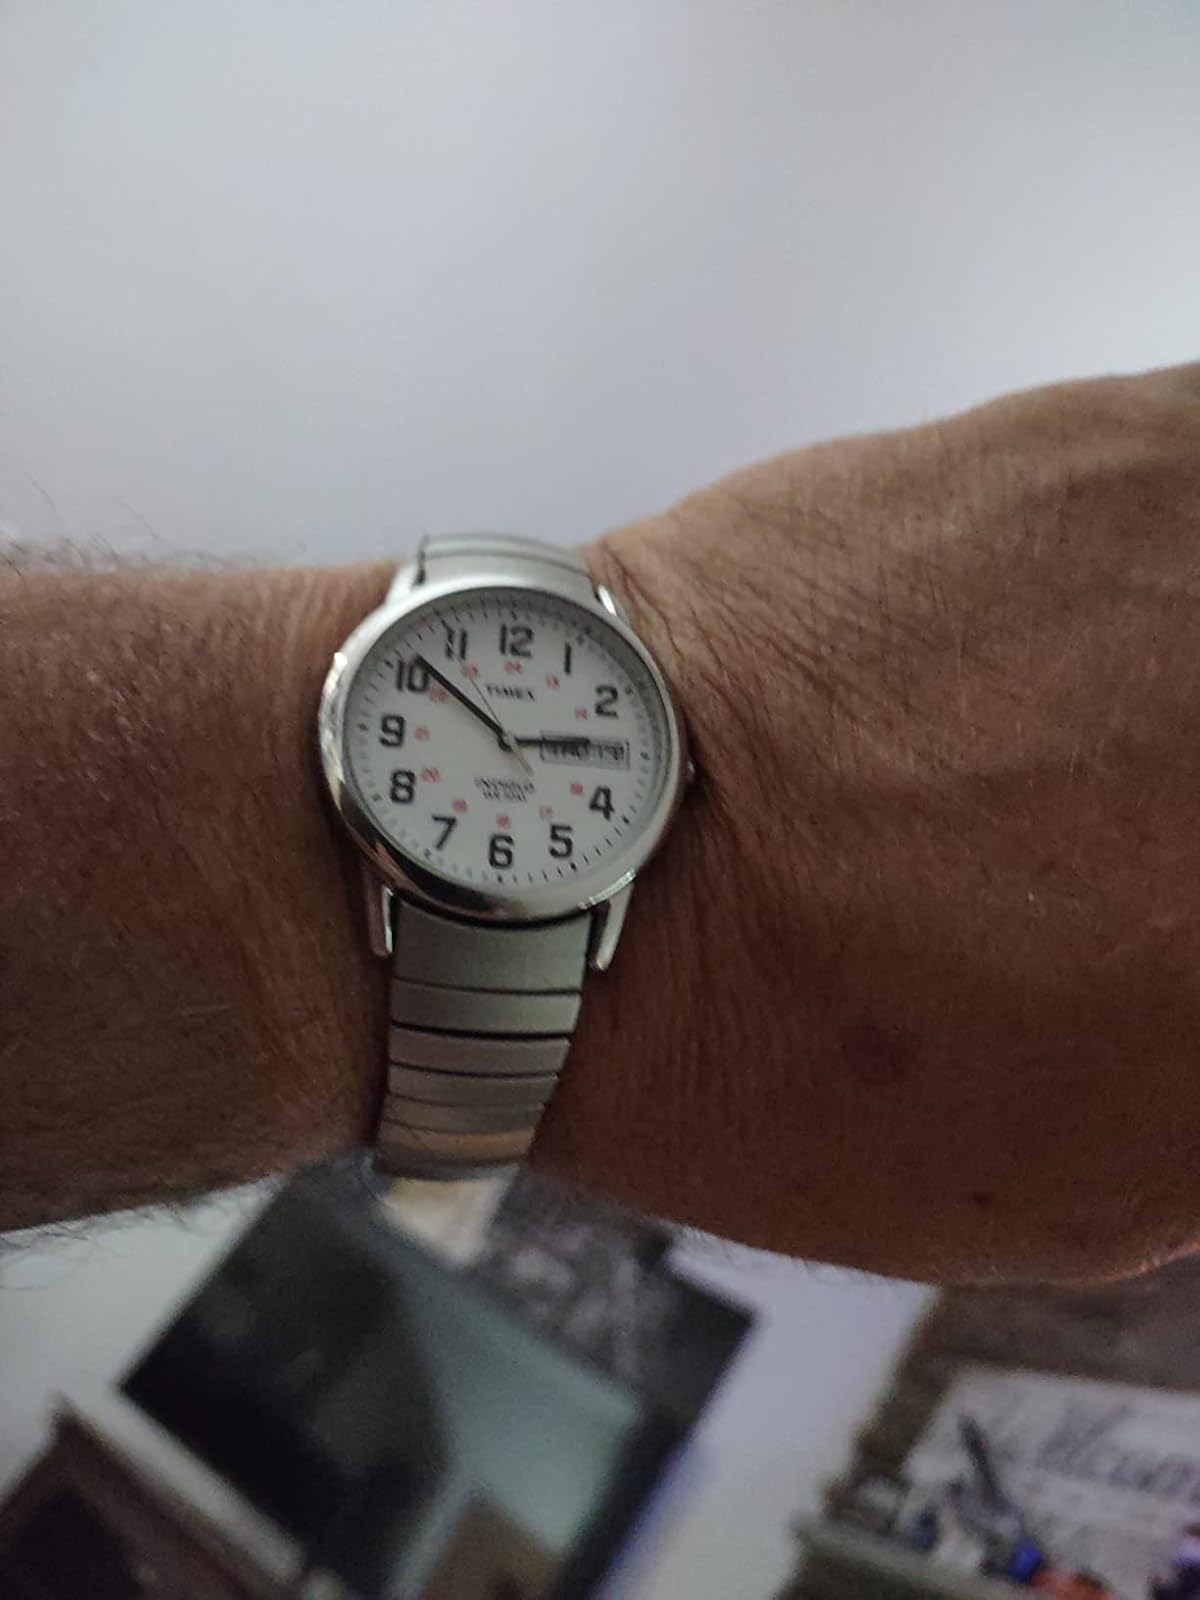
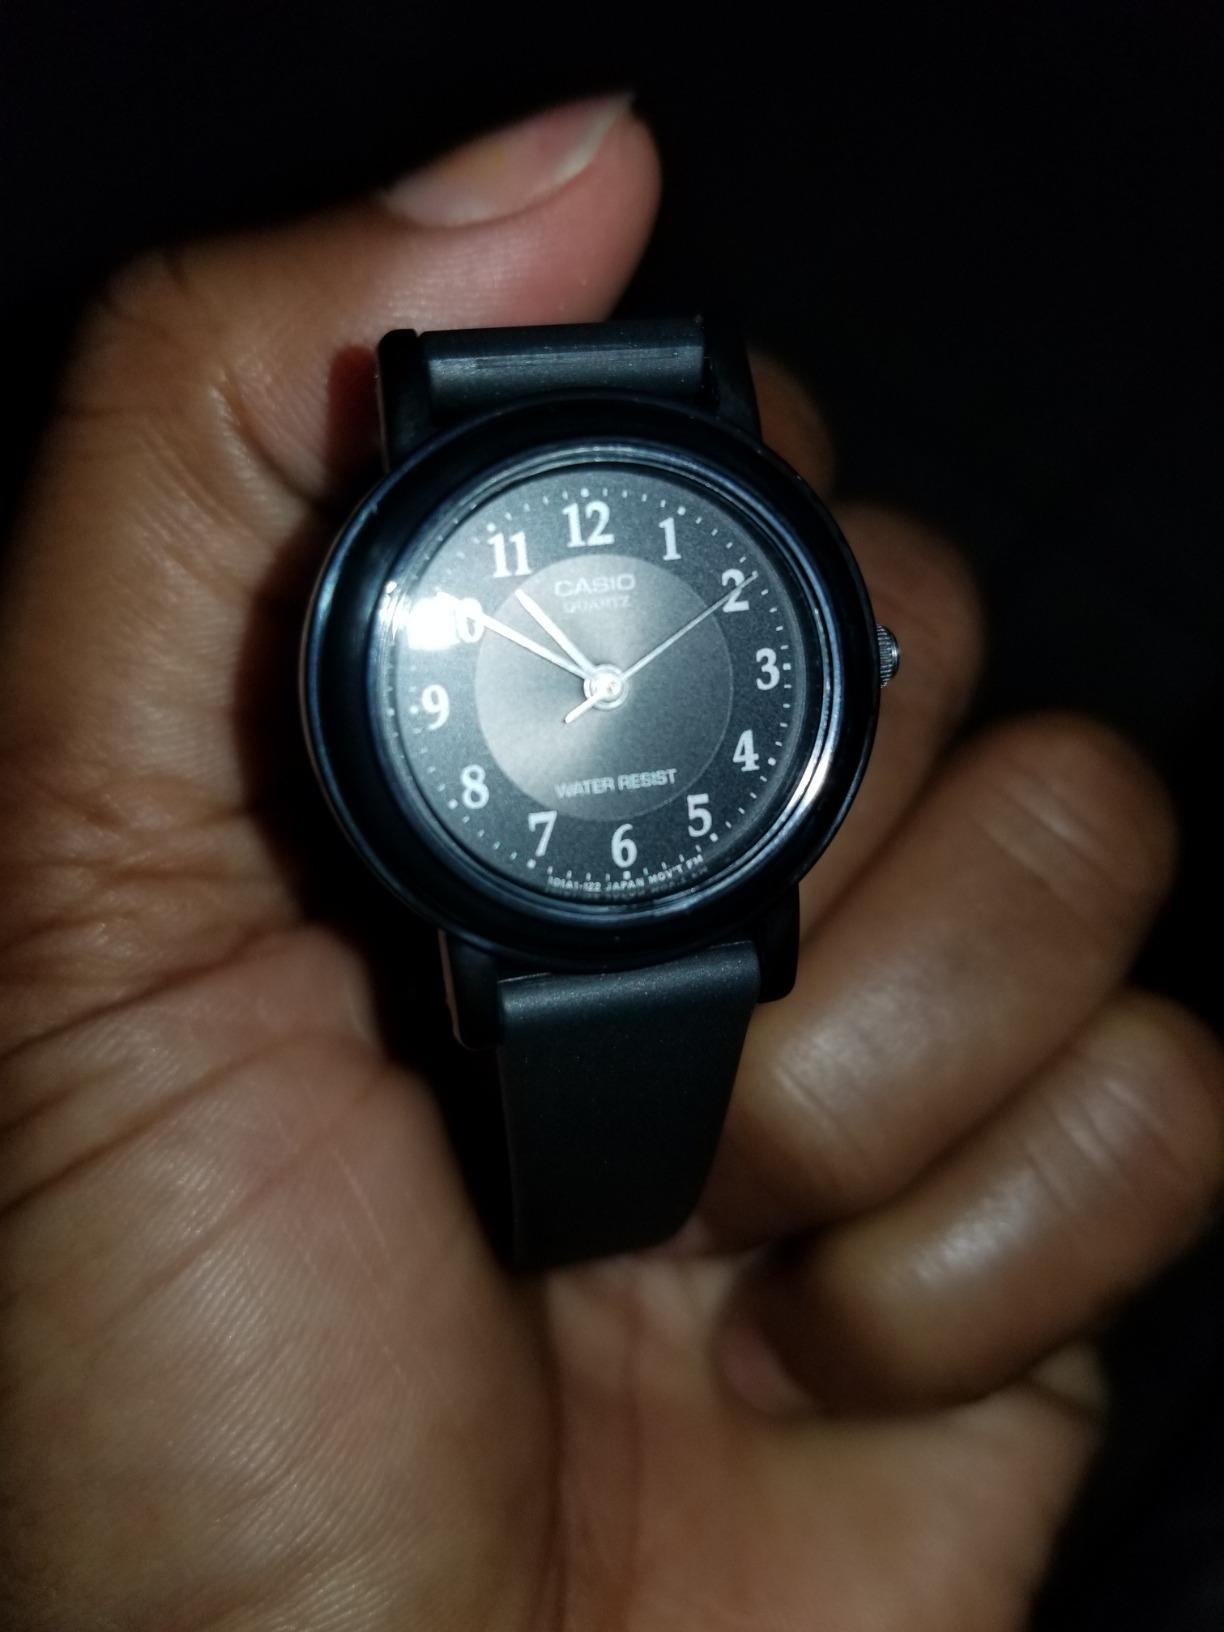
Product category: accessories_watch
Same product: no